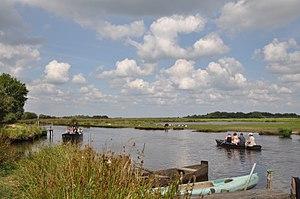
Embarquement au port de la Chaussée Neuve pour une découverte de la Brière